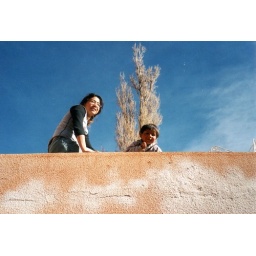
A tourist and a local boy peering off the roof in Purmamarca, Argentina